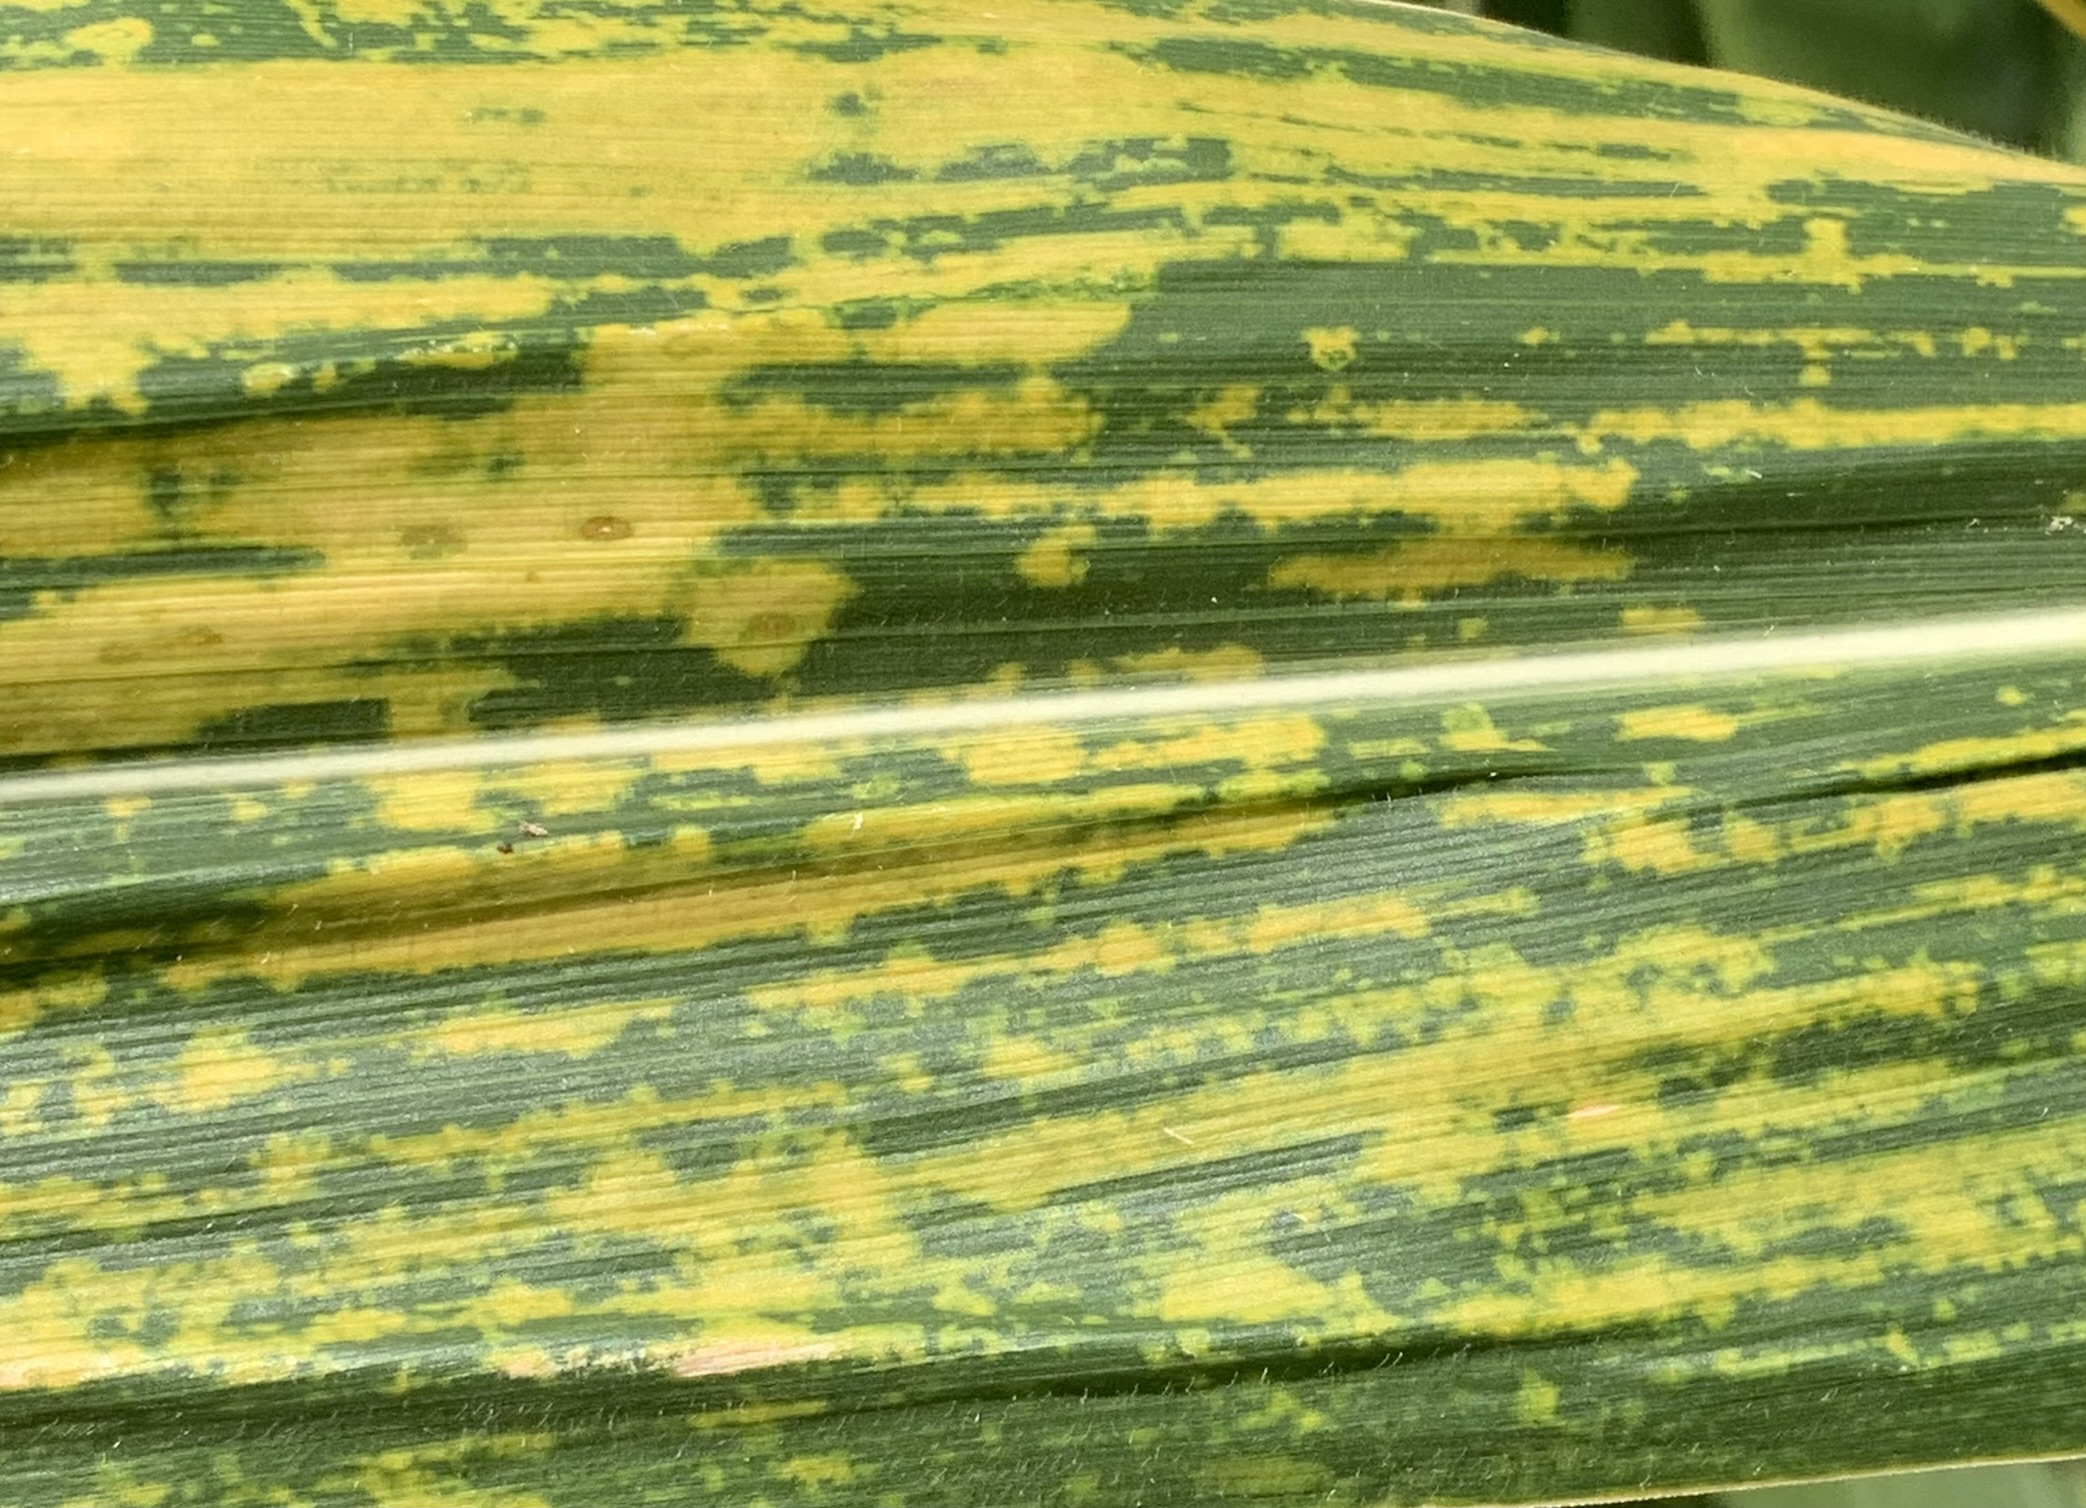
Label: MLN